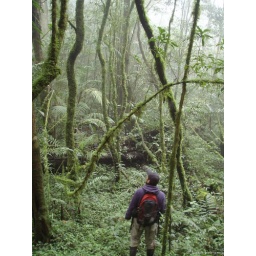
mossy understory beneath the 60+m cloud forest canopy